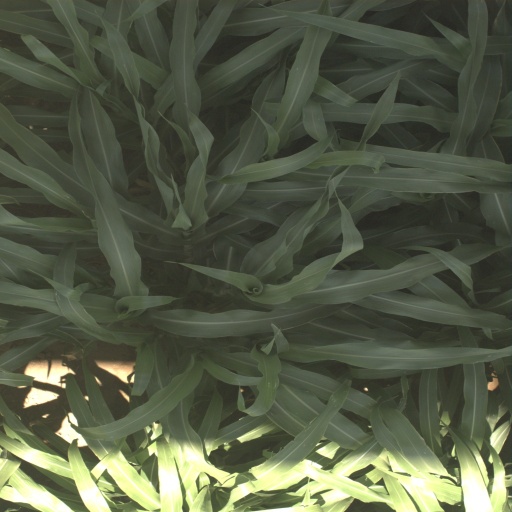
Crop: sorghum